Norberto Boggio

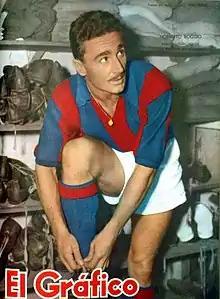

Norberto Constante Boggio (11 August 1931 – 20 December 2021) was an Argentine footballer who played as a forward for Argentina in the 1958 FIFA World Cup. At club level, he played for Banfield, San Lorenzo de Almagro and Mexican club Atlante. Boggio died on 20 December 2021, at the age of 90.